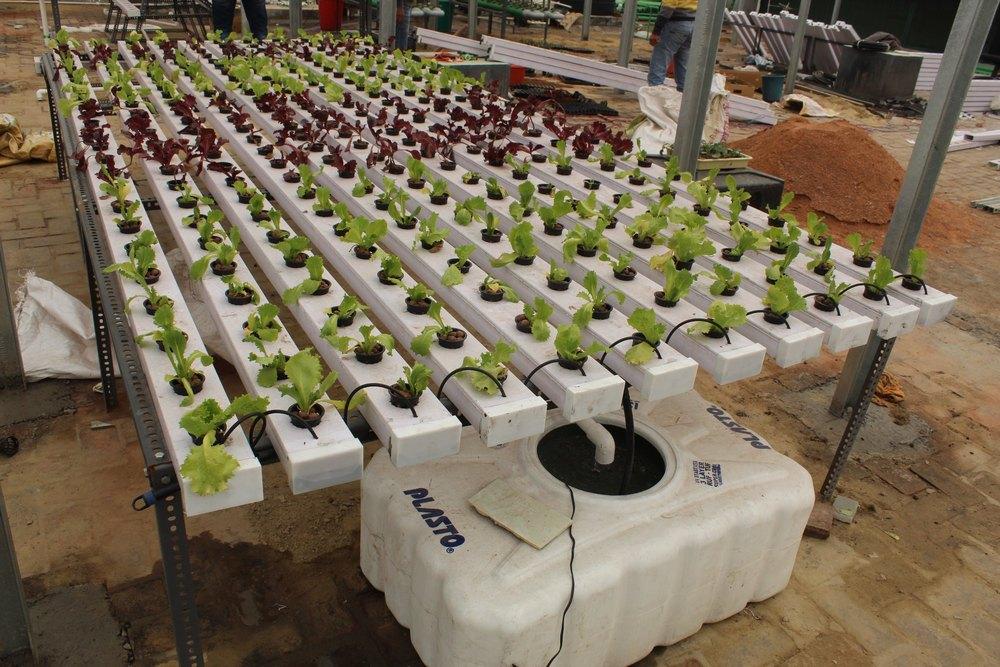
Mfumo wa kilimo cha maji ndani ya jengo au chumba cha kilimo, ambapo mimea ya kijani kibichi imewekwa ndani ya kontena ya plastiki iliyowekwa kwenye mifuko hiyo na Kuna mifumo ya mfereji ya kusambaza maji au virutubisho muhimu inayoweza kusaidia ukuaji wa mimea.